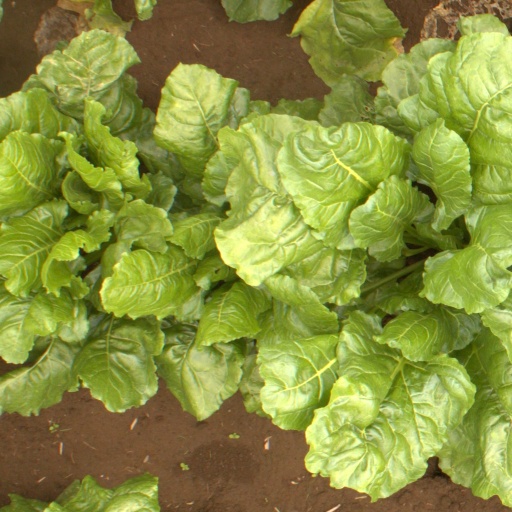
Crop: sugar beet